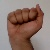
The image shows a hand gesture representing the letter 'A' in Indian Sign Language.